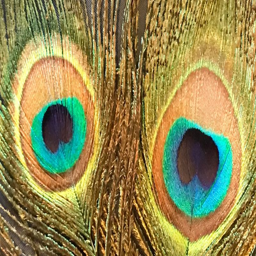
i 'm fascinated by the science of colour , and peacock feathers are a stunning form of reflective symbolism .